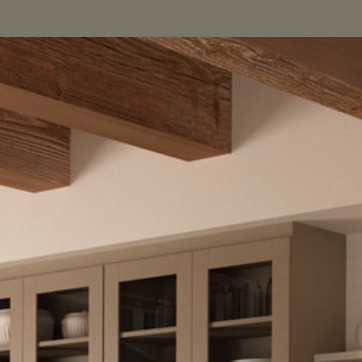
Material: painted